Donkey Kong (1981 video game)

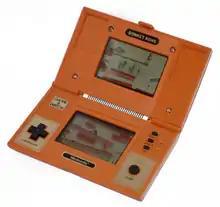
The Game & Watch port of "Donkey Kong" is the first device to feature the modern D-pad.

Makers of video game consoles were interested. Taito offered a considerable fee for all rights to "Donkey Kong", but Nintendo declined after three days of internal discussion. Rivals Coleco and Atari, Inc. approached Nintendo in Japan and the United States respectively. In the end, Yamauchi granted Coleco exclusive console and tabletop rights to "Donkey Kong" because he believed that "it [was] the hungriest company". In addition, Arakawa believed that as a more established company in the U.S., Coleco could better handle marketing. In return, Nintendo received an undisclosed lump sum plus $1.40 per game cartridge sold and $1 per tabletop unit. On December 24, 1981, Howard Lincoln drafted the contract. He included language that Coleco would be held liable for anything on the game cartridge, an unusual clause for a licensing agreement. Arakawa signed the document the next day, and, on February 1, 1982, Yamauchi persuaded the Coleco representative in Japan to sign without review by the company's lawyers.